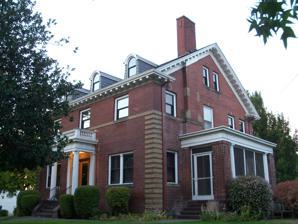
Building: Hidden Houses
Country: United States of America
Year built: 1884
Historic houses in Washington, United States This article is about the historic houses in Vancouver, Washington. For the Dave Gahan song, see Paper Monsters . United States historic place Hidden Houses U.S. National Register of Historic Places W. Foster Hidden House Location 100 and 110 W. 13th St., Vancouver, Washington Coordinates 45°37′53″N 122°40′16″W / 45.63139°N 122.67111°W / 45.63139; -122.67111 Area less than one acre Built 1884 Architect Oliver Hidden, A.E. Davis Architectural style Colonial Revival, Queen Anne, Georgian Revival NRHP reference No. 78002737 Added to NRHP November 29, 1978 The Hidden Houses are a pair of historic houses located in Vancouver, Washington . They are listed on the National Register of Historic Places . The historic Lowell M. Hidden and W. Foster Hidden houses have helped shaped the face of Vancouver, Washington . The Hidden family has been present in Vancouver since the 1860s with Lowell Mason Hidden being the first to arrive from New England in 1864. In 1871, Lowell M. Hidden started the Hidden Brick Company. It's estimated that 60 million bricks were made there and built many of the historic buildings in downtown Vancouver including the Mother Josephs Providence Academy in 1873, and the St James Cathedral in 1885. Lowell M. Hidden died in 1923 and his sons W. Foster and Oliver Hidden took over the brick company. The partnership ended in 1940 when Oliver Hidden died, leaving the company to W. Foster. Today, the Brick company is owned by Robert Hidden, W. Fosters son, who took over the business after W. Foster died in 1963. Lowell M. Hidden House W. Foster Hidden House See also National Register of Historic Places listings in Clark County, Washington References